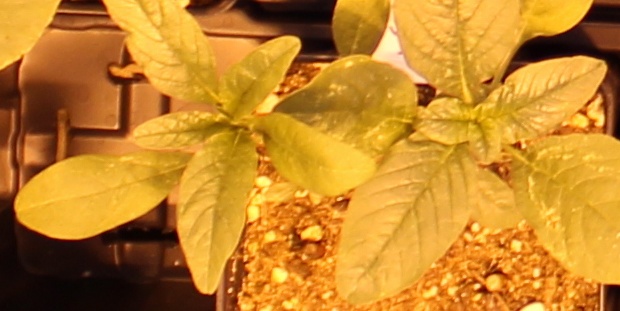
Label: Waterhemp